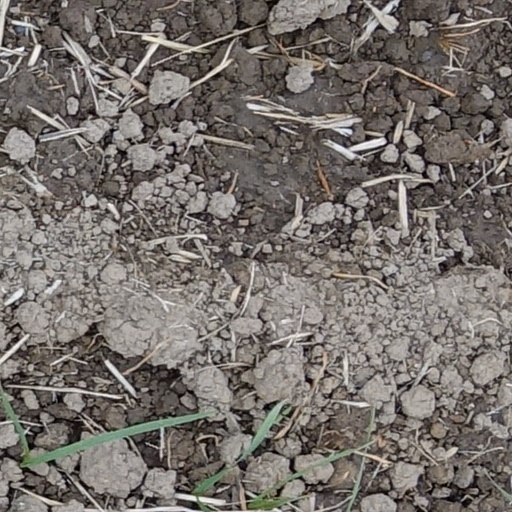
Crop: wheat